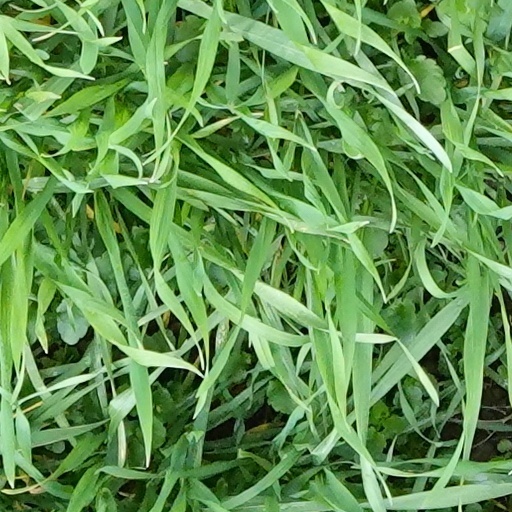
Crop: wheat